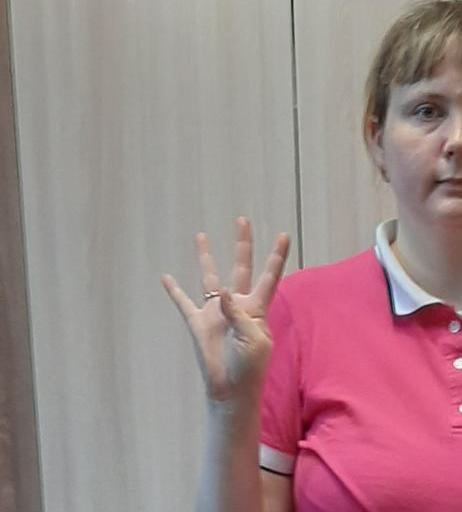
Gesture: four